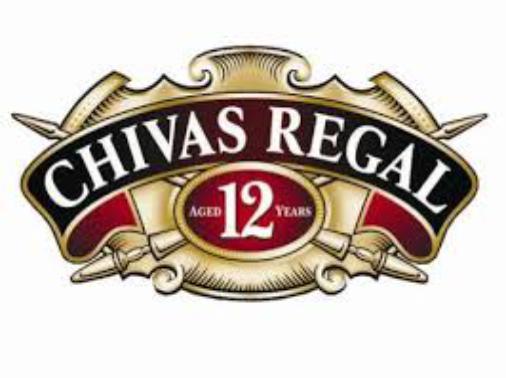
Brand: CHIVAS
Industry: Food